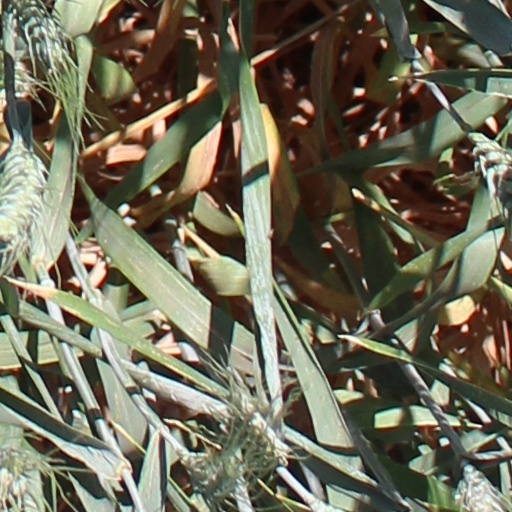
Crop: wheat